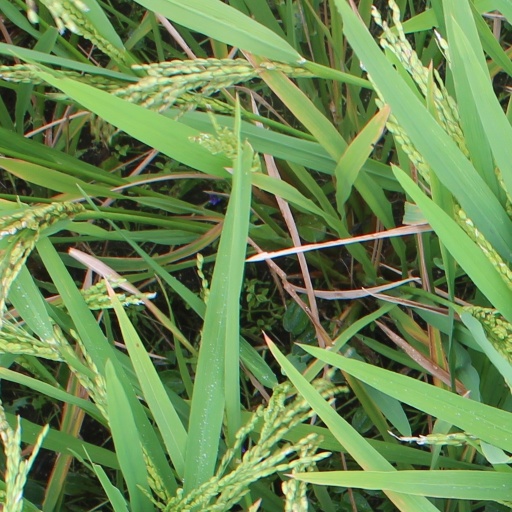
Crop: rice